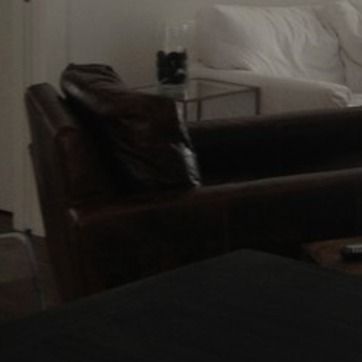
Material: leather